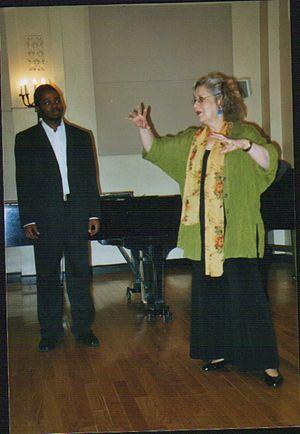
Une classe de maître, ou cours de maître, est un cours de perfectionnement et de partage d'expérience donné par l'expert d'une discipline. L'expression anglaise master class, ou masterclass, bien qu'il s'agisse d'un anglicisme, est couramment utilisée en France mais déconseillée au Québec.